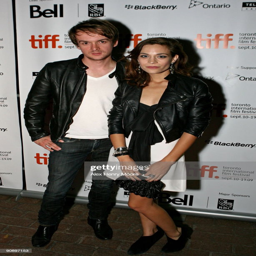
actor and guest attend premiere held during festival .